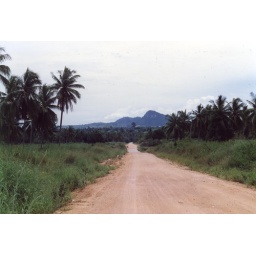
atypical dirt road in northern Thailand near the golden triangle, Thailand ,Laos,burma